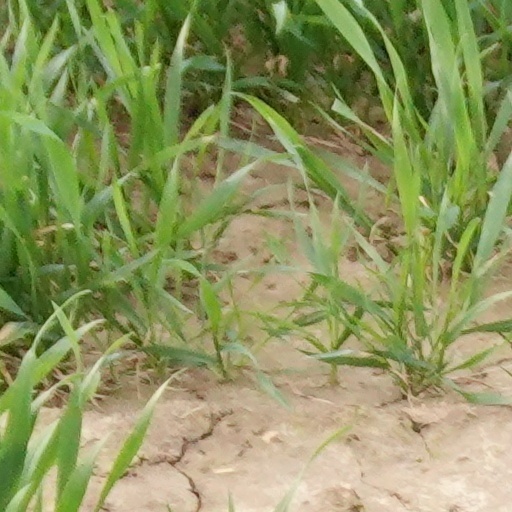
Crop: wheat